A Collective Bargain

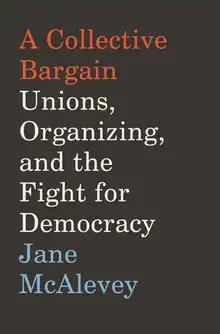
1st edition cover

A Collective Bargain: Unions, Organizing, and the Fight for Democracy is a 2020 non-fiction book by union organizer Jane McAlevey. The book makes the case that unions are the only institution capable of confronting the corporate class.